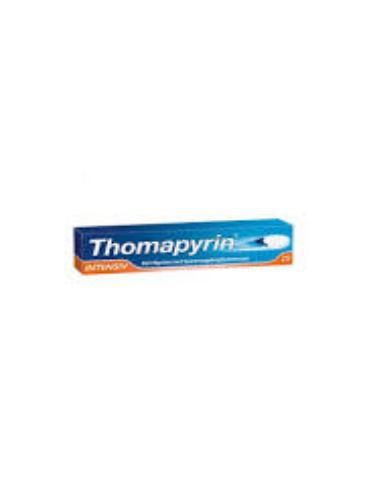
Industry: Medical